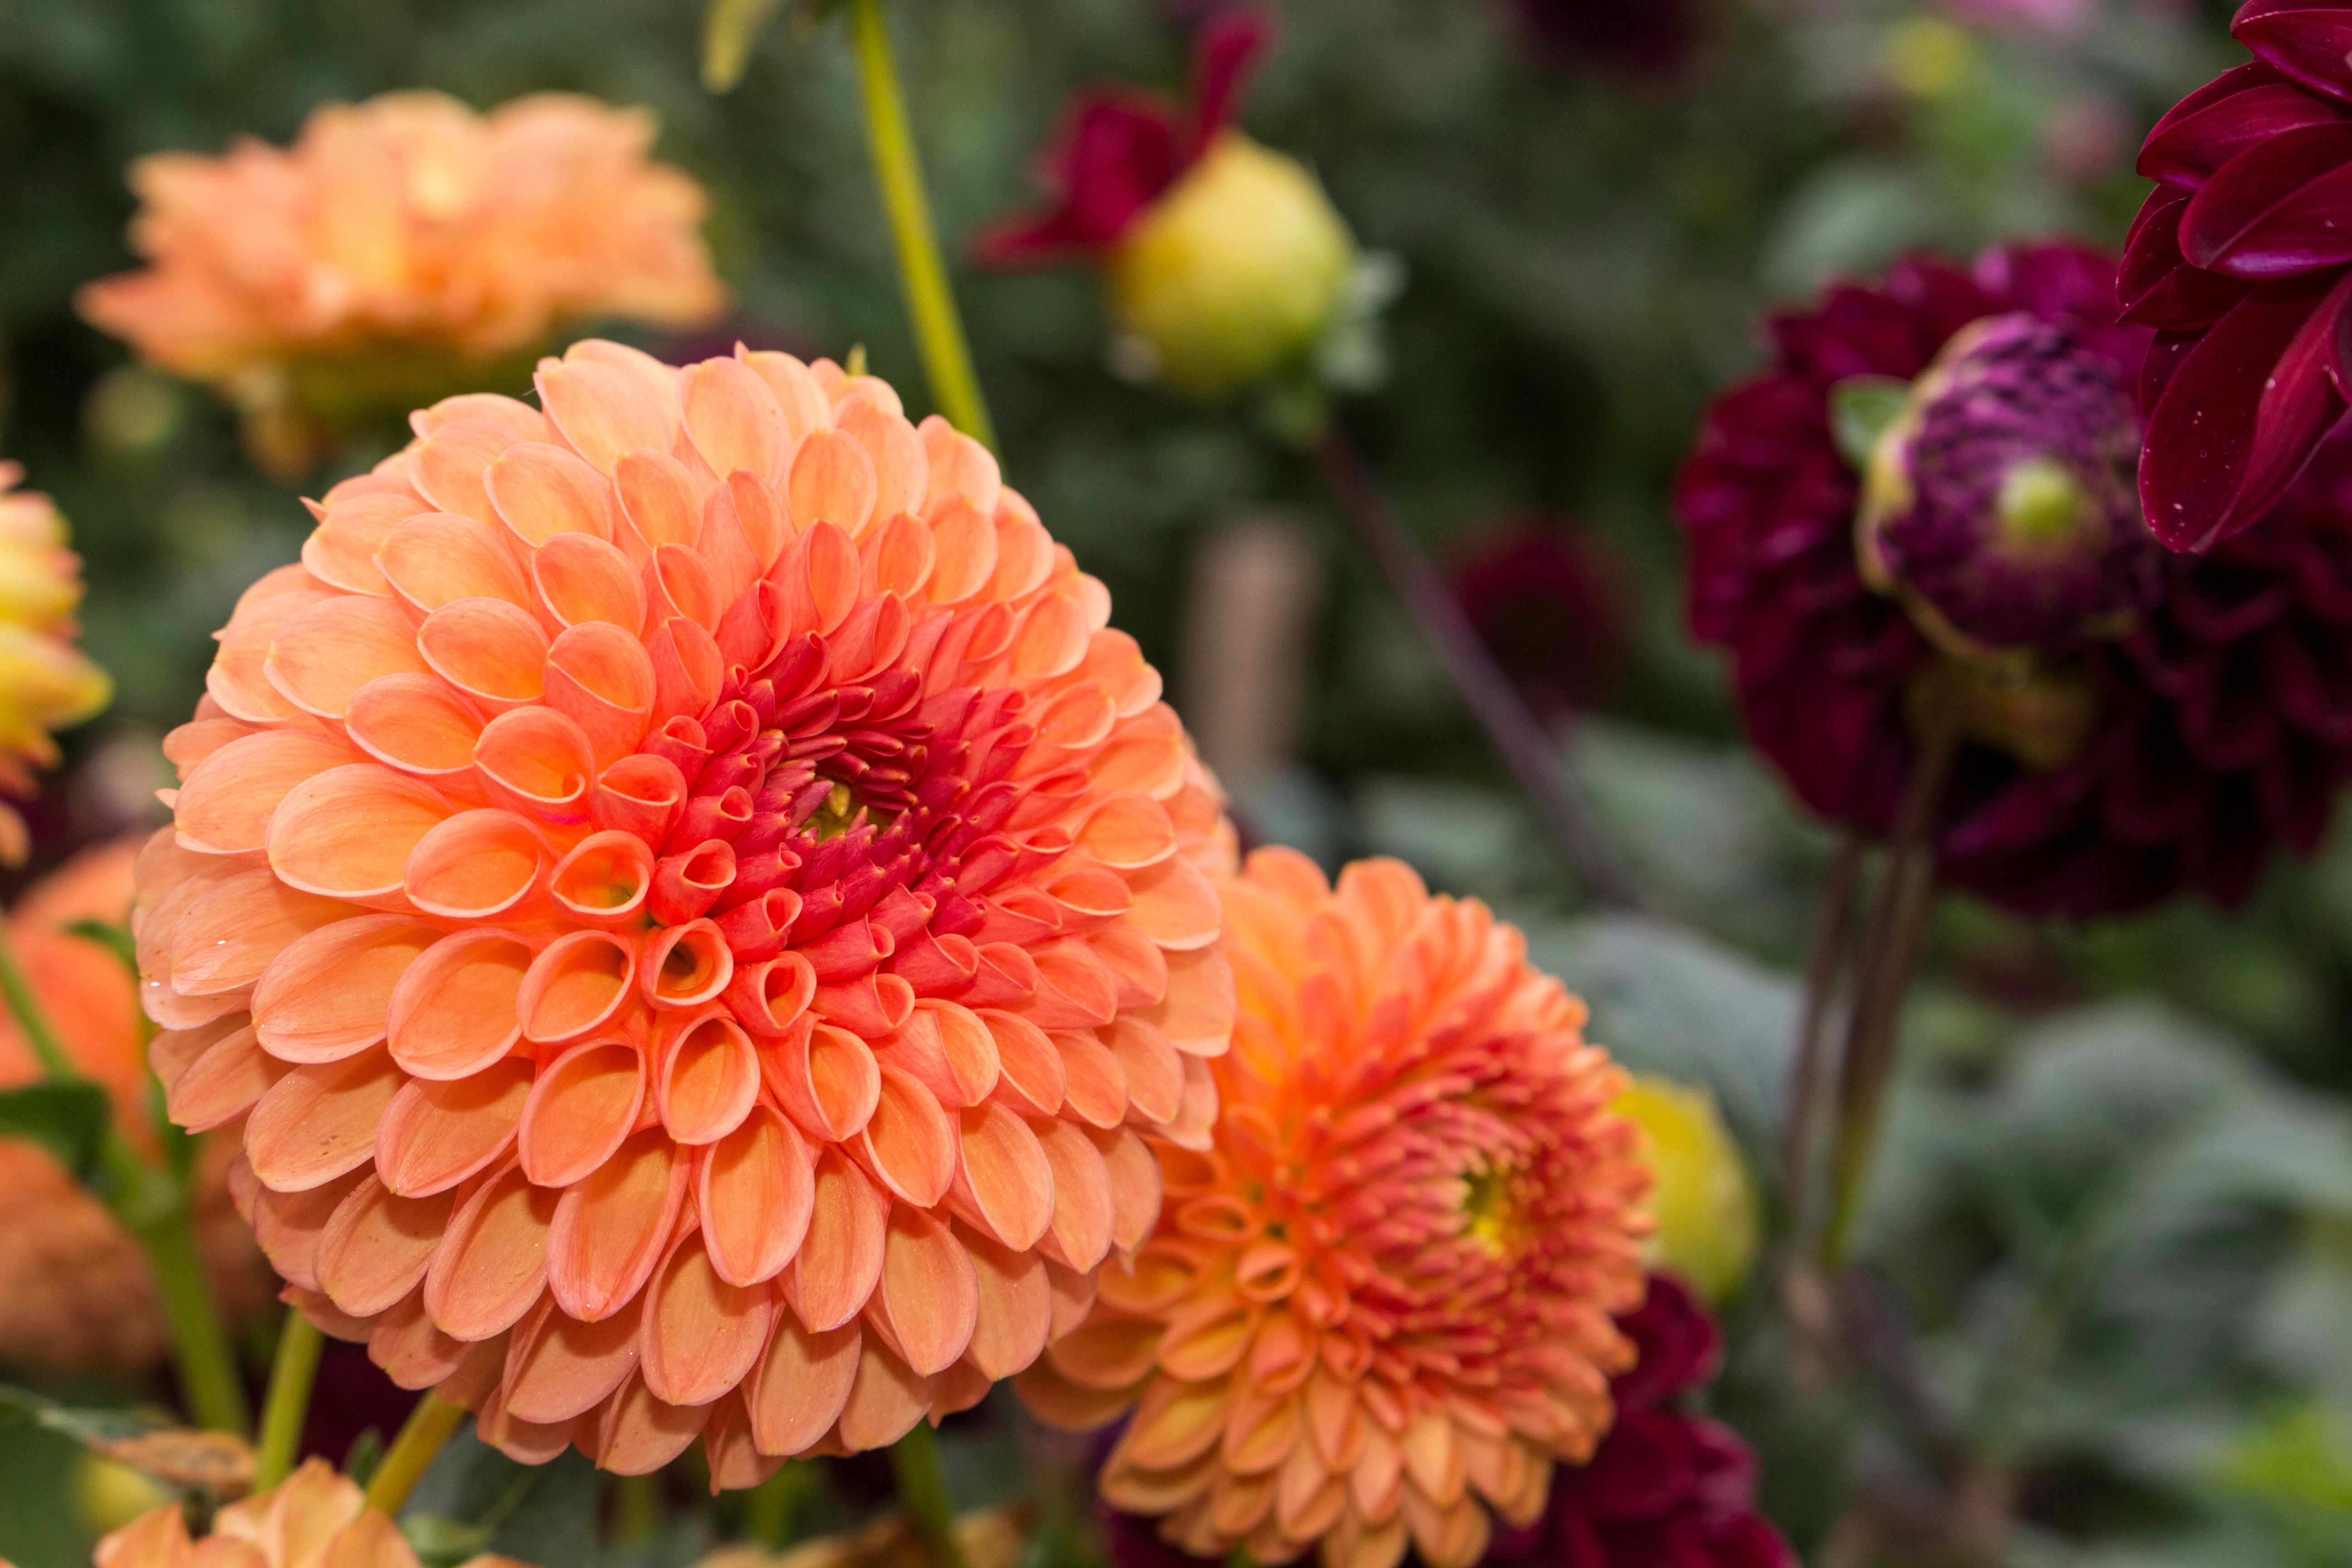
plant, flower, petal, flora, dahlia, floristry, flowering plant, daisy family, annual plant, land plant, chrysanths